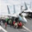
Label: airplane